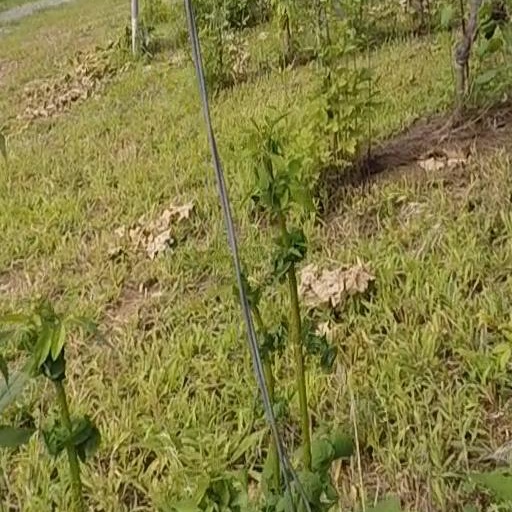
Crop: grape